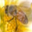
Label: bee